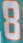
Number: 8